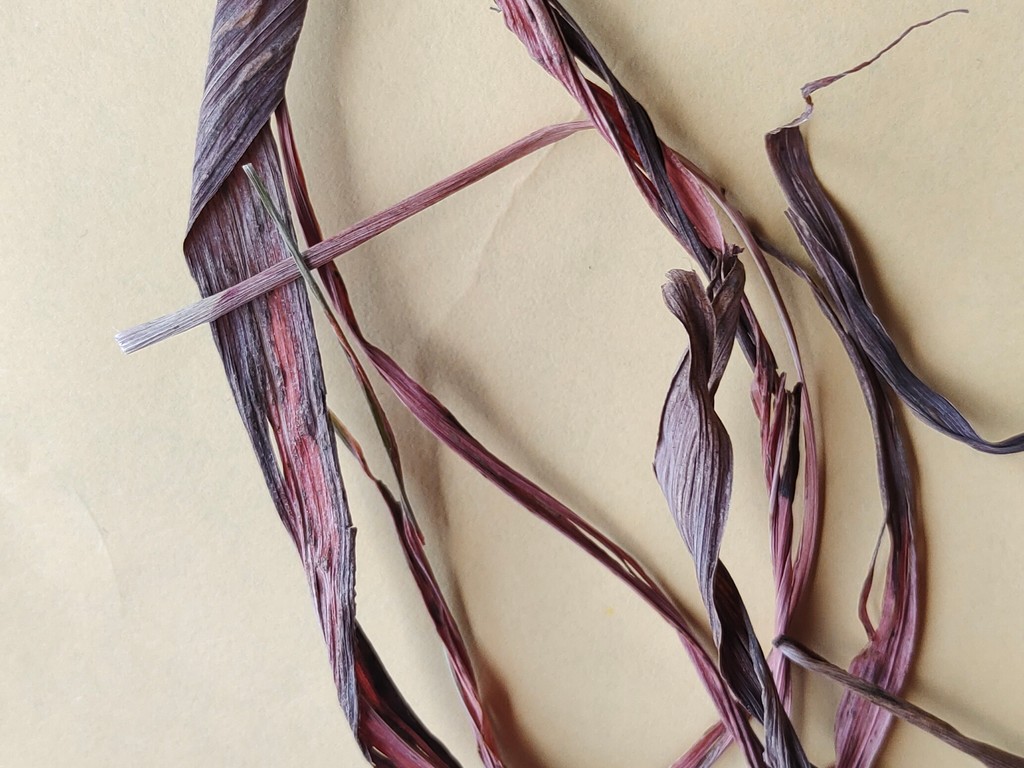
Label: Dried